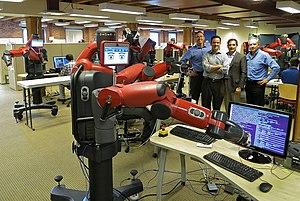
Baxter fait le beau
Baxter est un robot industriel créé en 2013 par Rethink Robotics, une start-up fondée par Rodney Brooks. Brooks a déclaré que Baxter a été conçu pour effectuer les tâches ternes sur une ligne de production. Il est destiné à être vendu aux petites et moyennes entreprises.